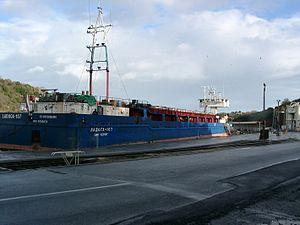
Le Légué est un port de commerce, de pêche et de plaisance situé en Bretagne entre les villes de Saint-Brieuc et Plérin.